Archie Andrews (puppet)

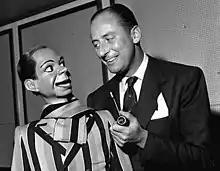
Peter Brough and his doll Archie Andrews

Archie Andrews was a ventriloquist's dummy used by ventriloquist Peter Brough in radio and television shows in the UK in the 1950s and 1960s. Perhaps the most popular show in its radio format was called "Educating Archie", regularly attracting over 15 million listeners. Archie was invariably dressed in a broad-striped blazer, and addressed the ventriloquist as "Brough". The television scripts were written by Marty Feldman and Ronald Chesney.